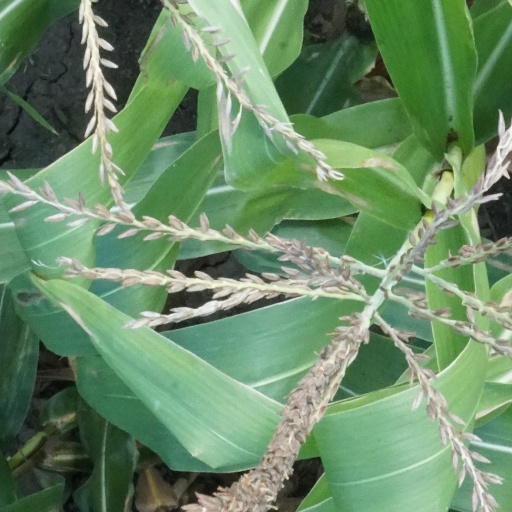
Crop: maize; corn